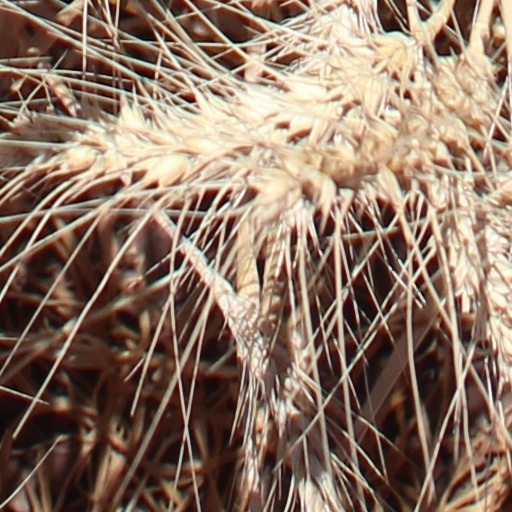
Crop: wheat